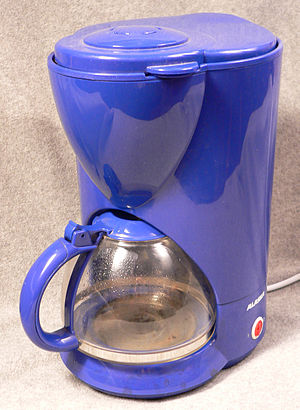
Kaffemaskine
En filterkaffemaskine
En kaffemaskine er et apparat til brygning af kaffe. Flertallet af kaffemaskiner er elektriske som filterkaffemaskiner, espressomaskiner, kaffekapselmaskiner og kaffeautomater. Nogle er mekaniske som eksempelvis stempelkander.